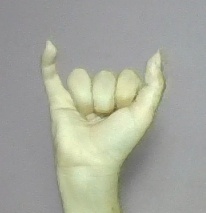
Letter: ya